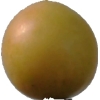
Label: cherry_wax